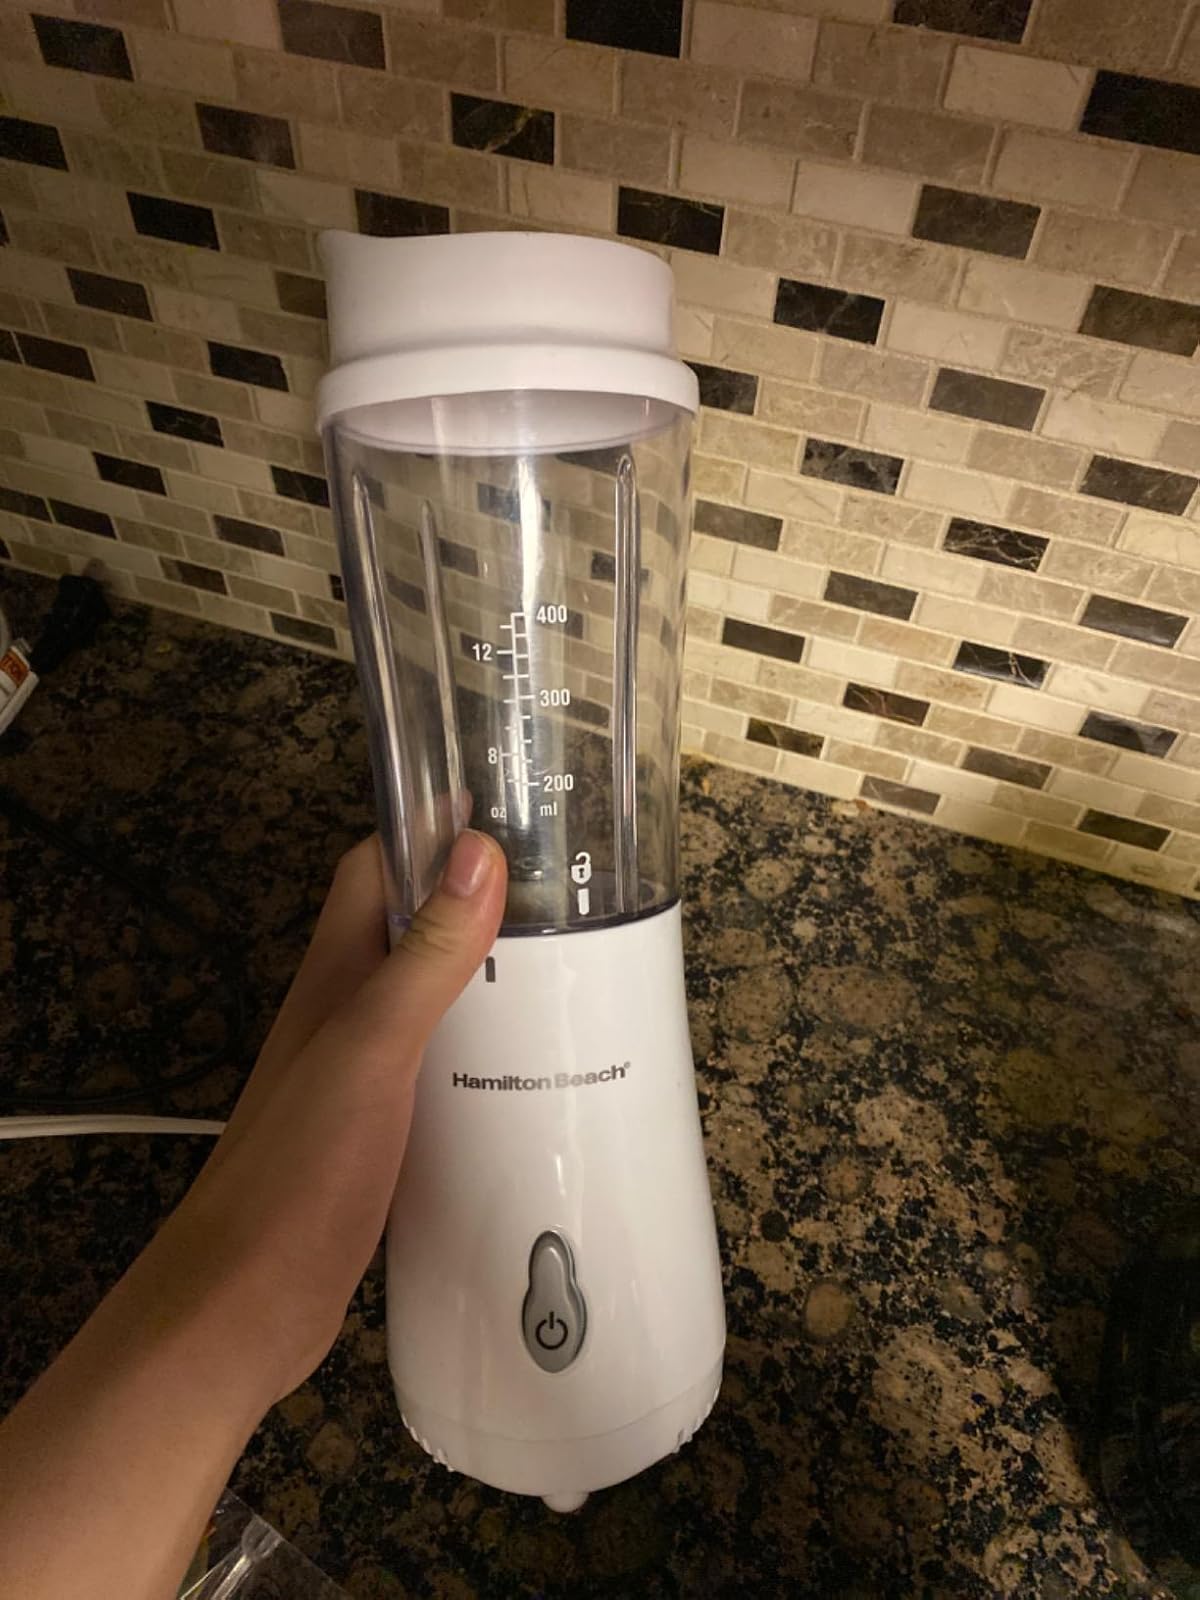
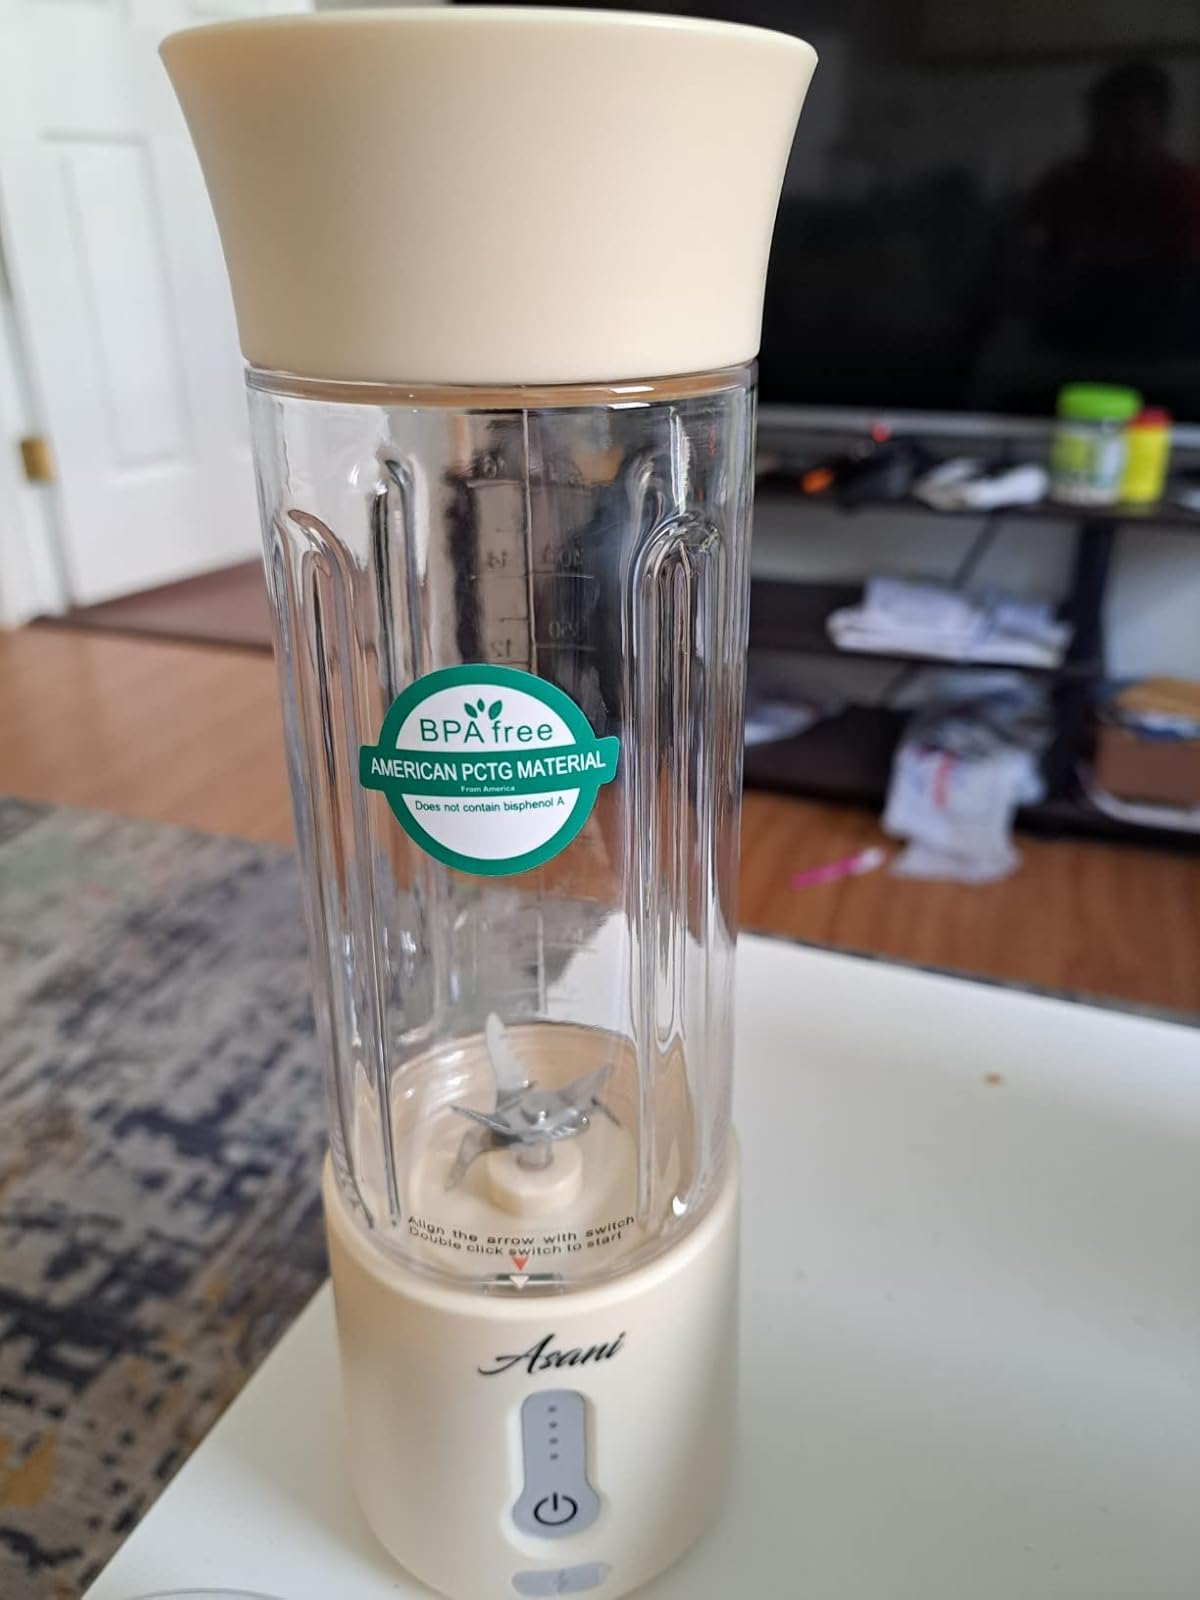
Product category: items_blender
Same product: no